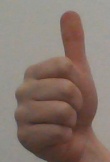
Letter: aleff